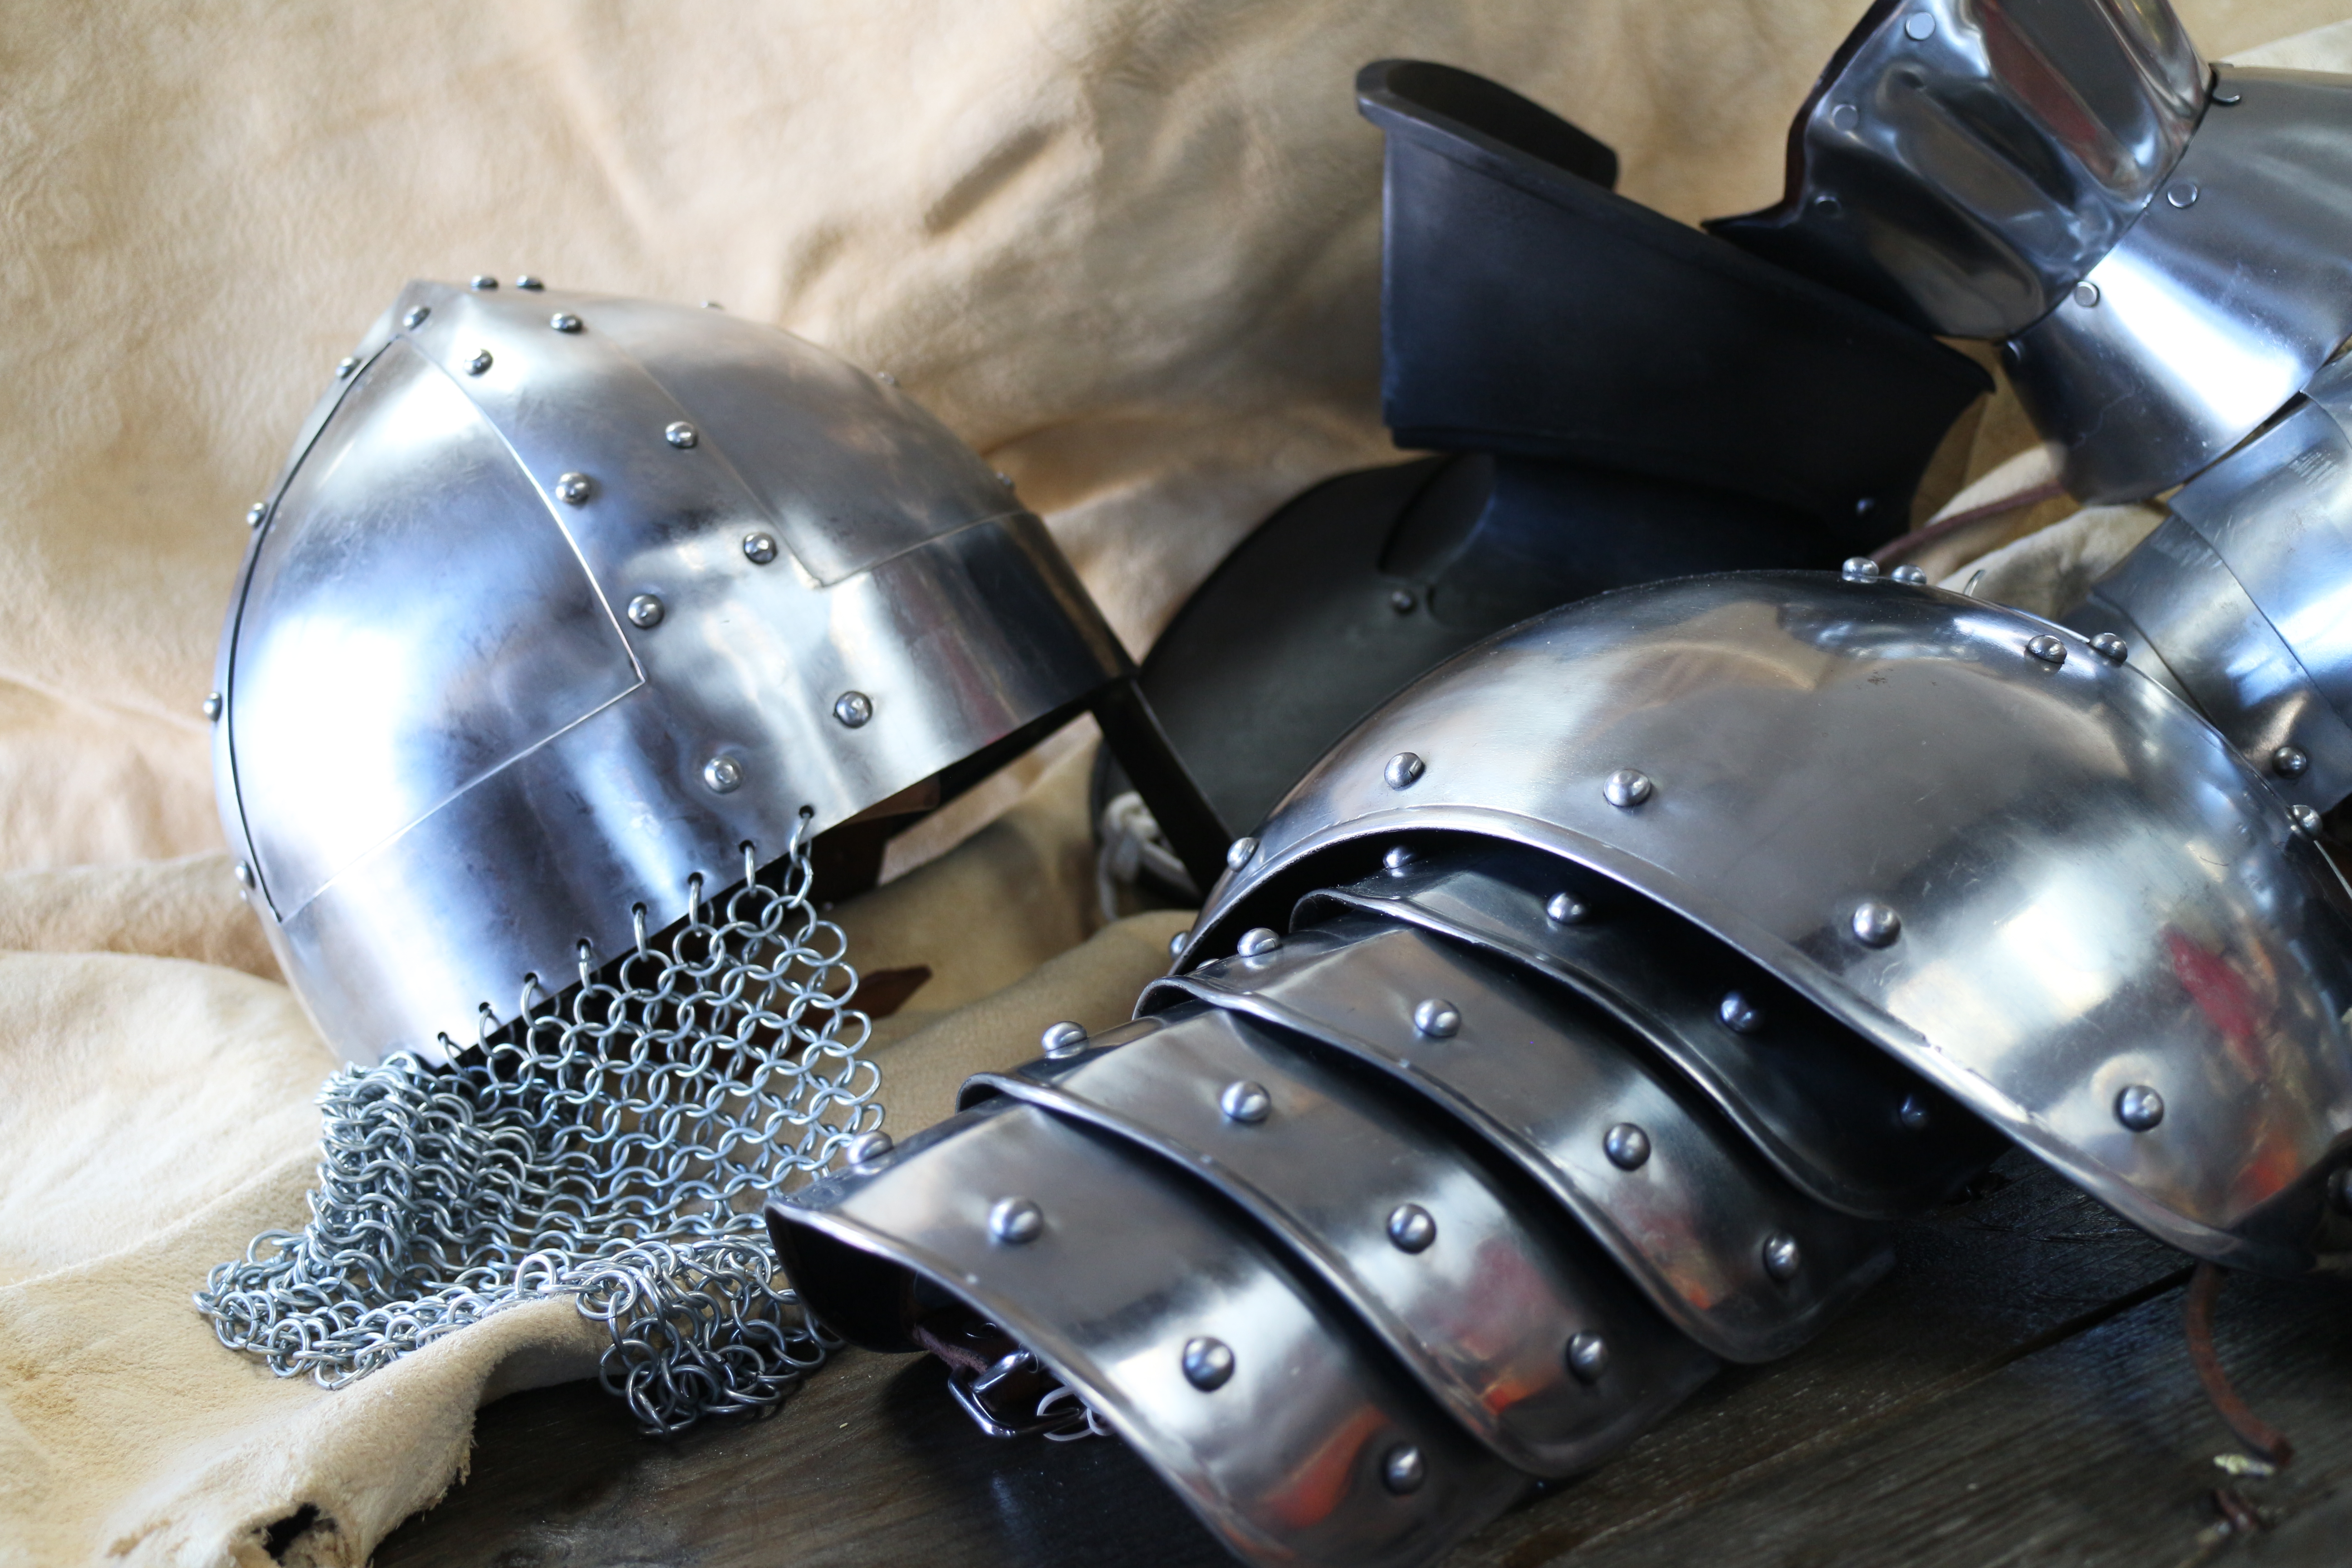
art, armour, personal protective equipment, helmet, metal, iron, steel, auto part, tool accessory, knight